Archibald Hoxsey

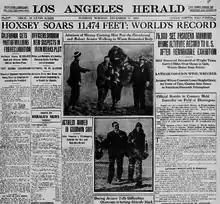
Front page of "Los Angeles Herald" on December 27, 1910, after Hoxsey set airplane altitude record. He died three days later.

Archibald Hoxsey (October 15, 1884 – December 31, 1910) was an American aviator who worked for the Wright brothers.